Al-Isharat wa al-Tanbihat

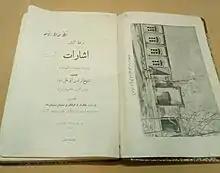

Avicenna was born in Afsanah at 980, a village near Bukhara (now in present-day Uzbekistan). His father counted as ruler of a region by the name of keramaytan. Avicenna along with his family after moving to Bukhara, continued his studies. According to Nasr, Avicenna had many teachers including Nātelī physicians Abū Manṣūr Qomrī and Abū Sahl Masīḥī. Avicenna wrote nearly 250 works on diverse sciences in medieval period including long and short treatises such as the Daneshnameh Alaei (The Book of Science Dedicated to 'Alii' al-Dawlah). Avicenna wrote Isharat when he was under the criticism of certain literary scholars, showing his skill in Arabic language by a philosophy book as Isharat. Nasr refers to the book of Isharat as the last and greatest masterpiece of Avicenna.